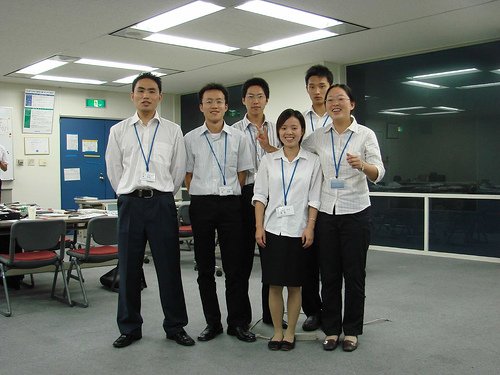
Label: not_food